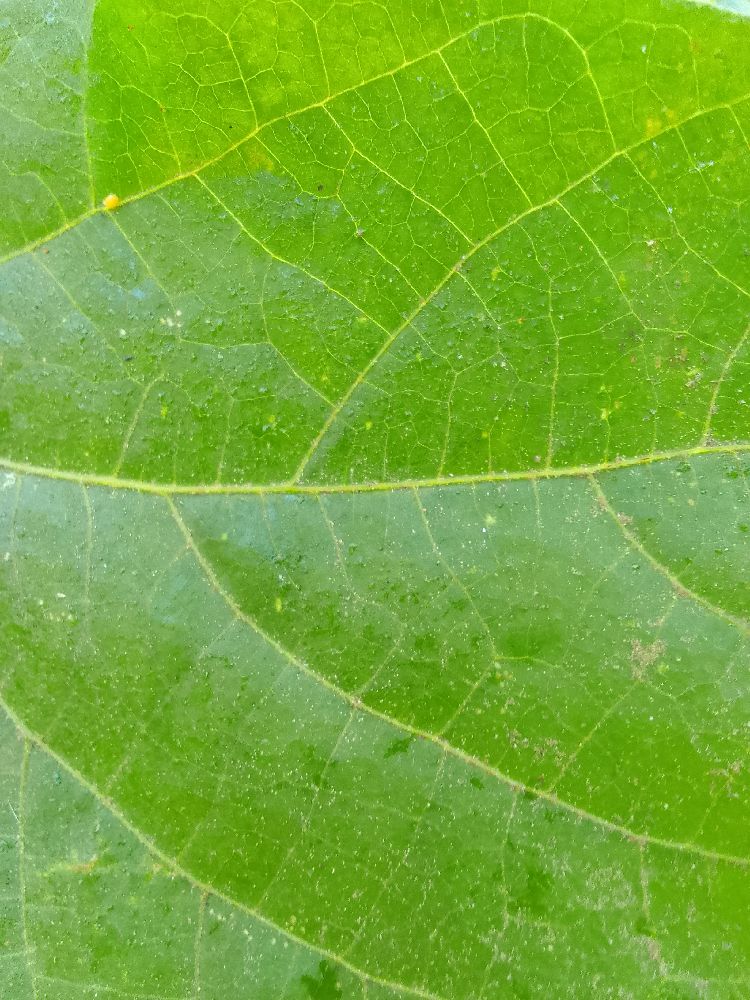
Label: healthy